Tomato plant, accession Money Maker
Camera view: bottom (45 deg); turntable rotation: 270 degrees
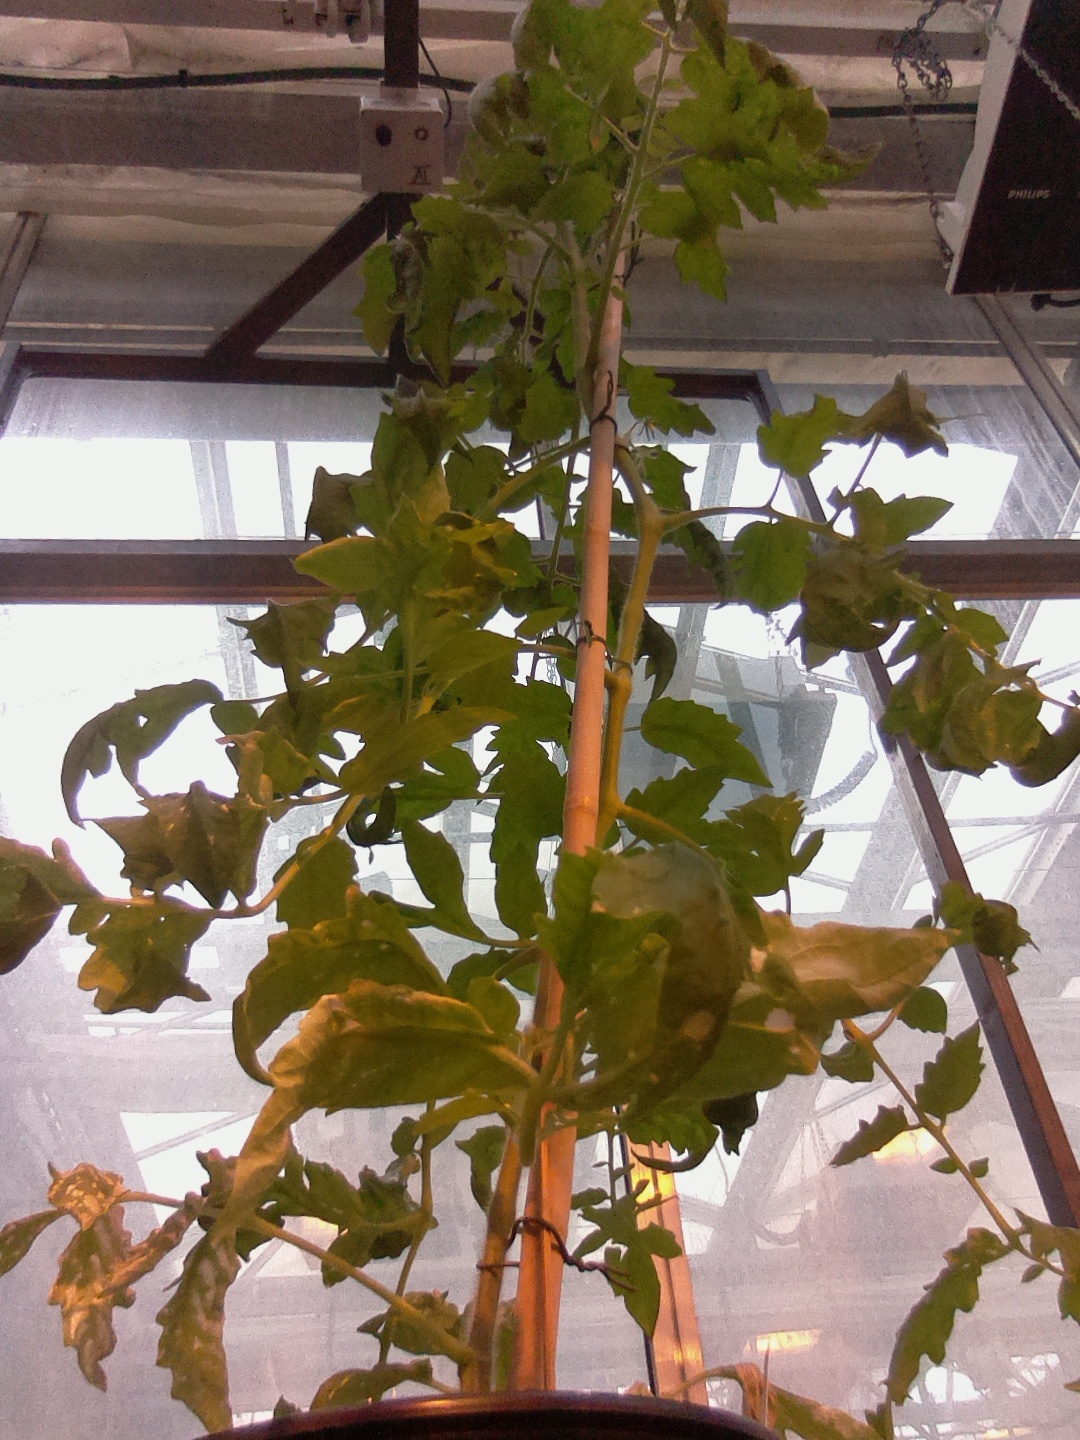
BBCH growth stage 61: 10%-20% of flowers open